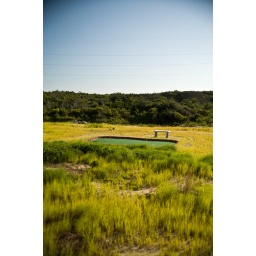
one of the many things to do in the yard of our beach house we are renting at the Outer Banks.